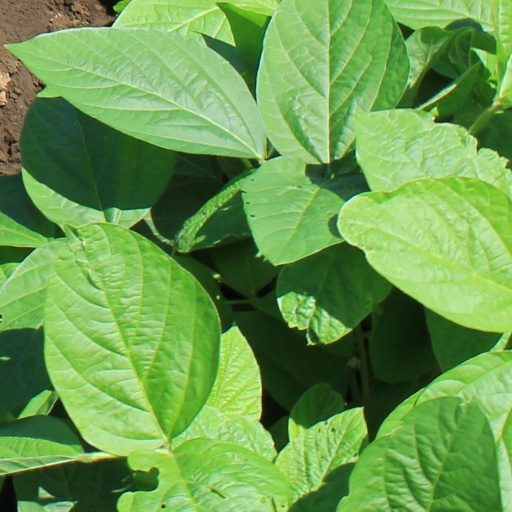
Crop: soybean